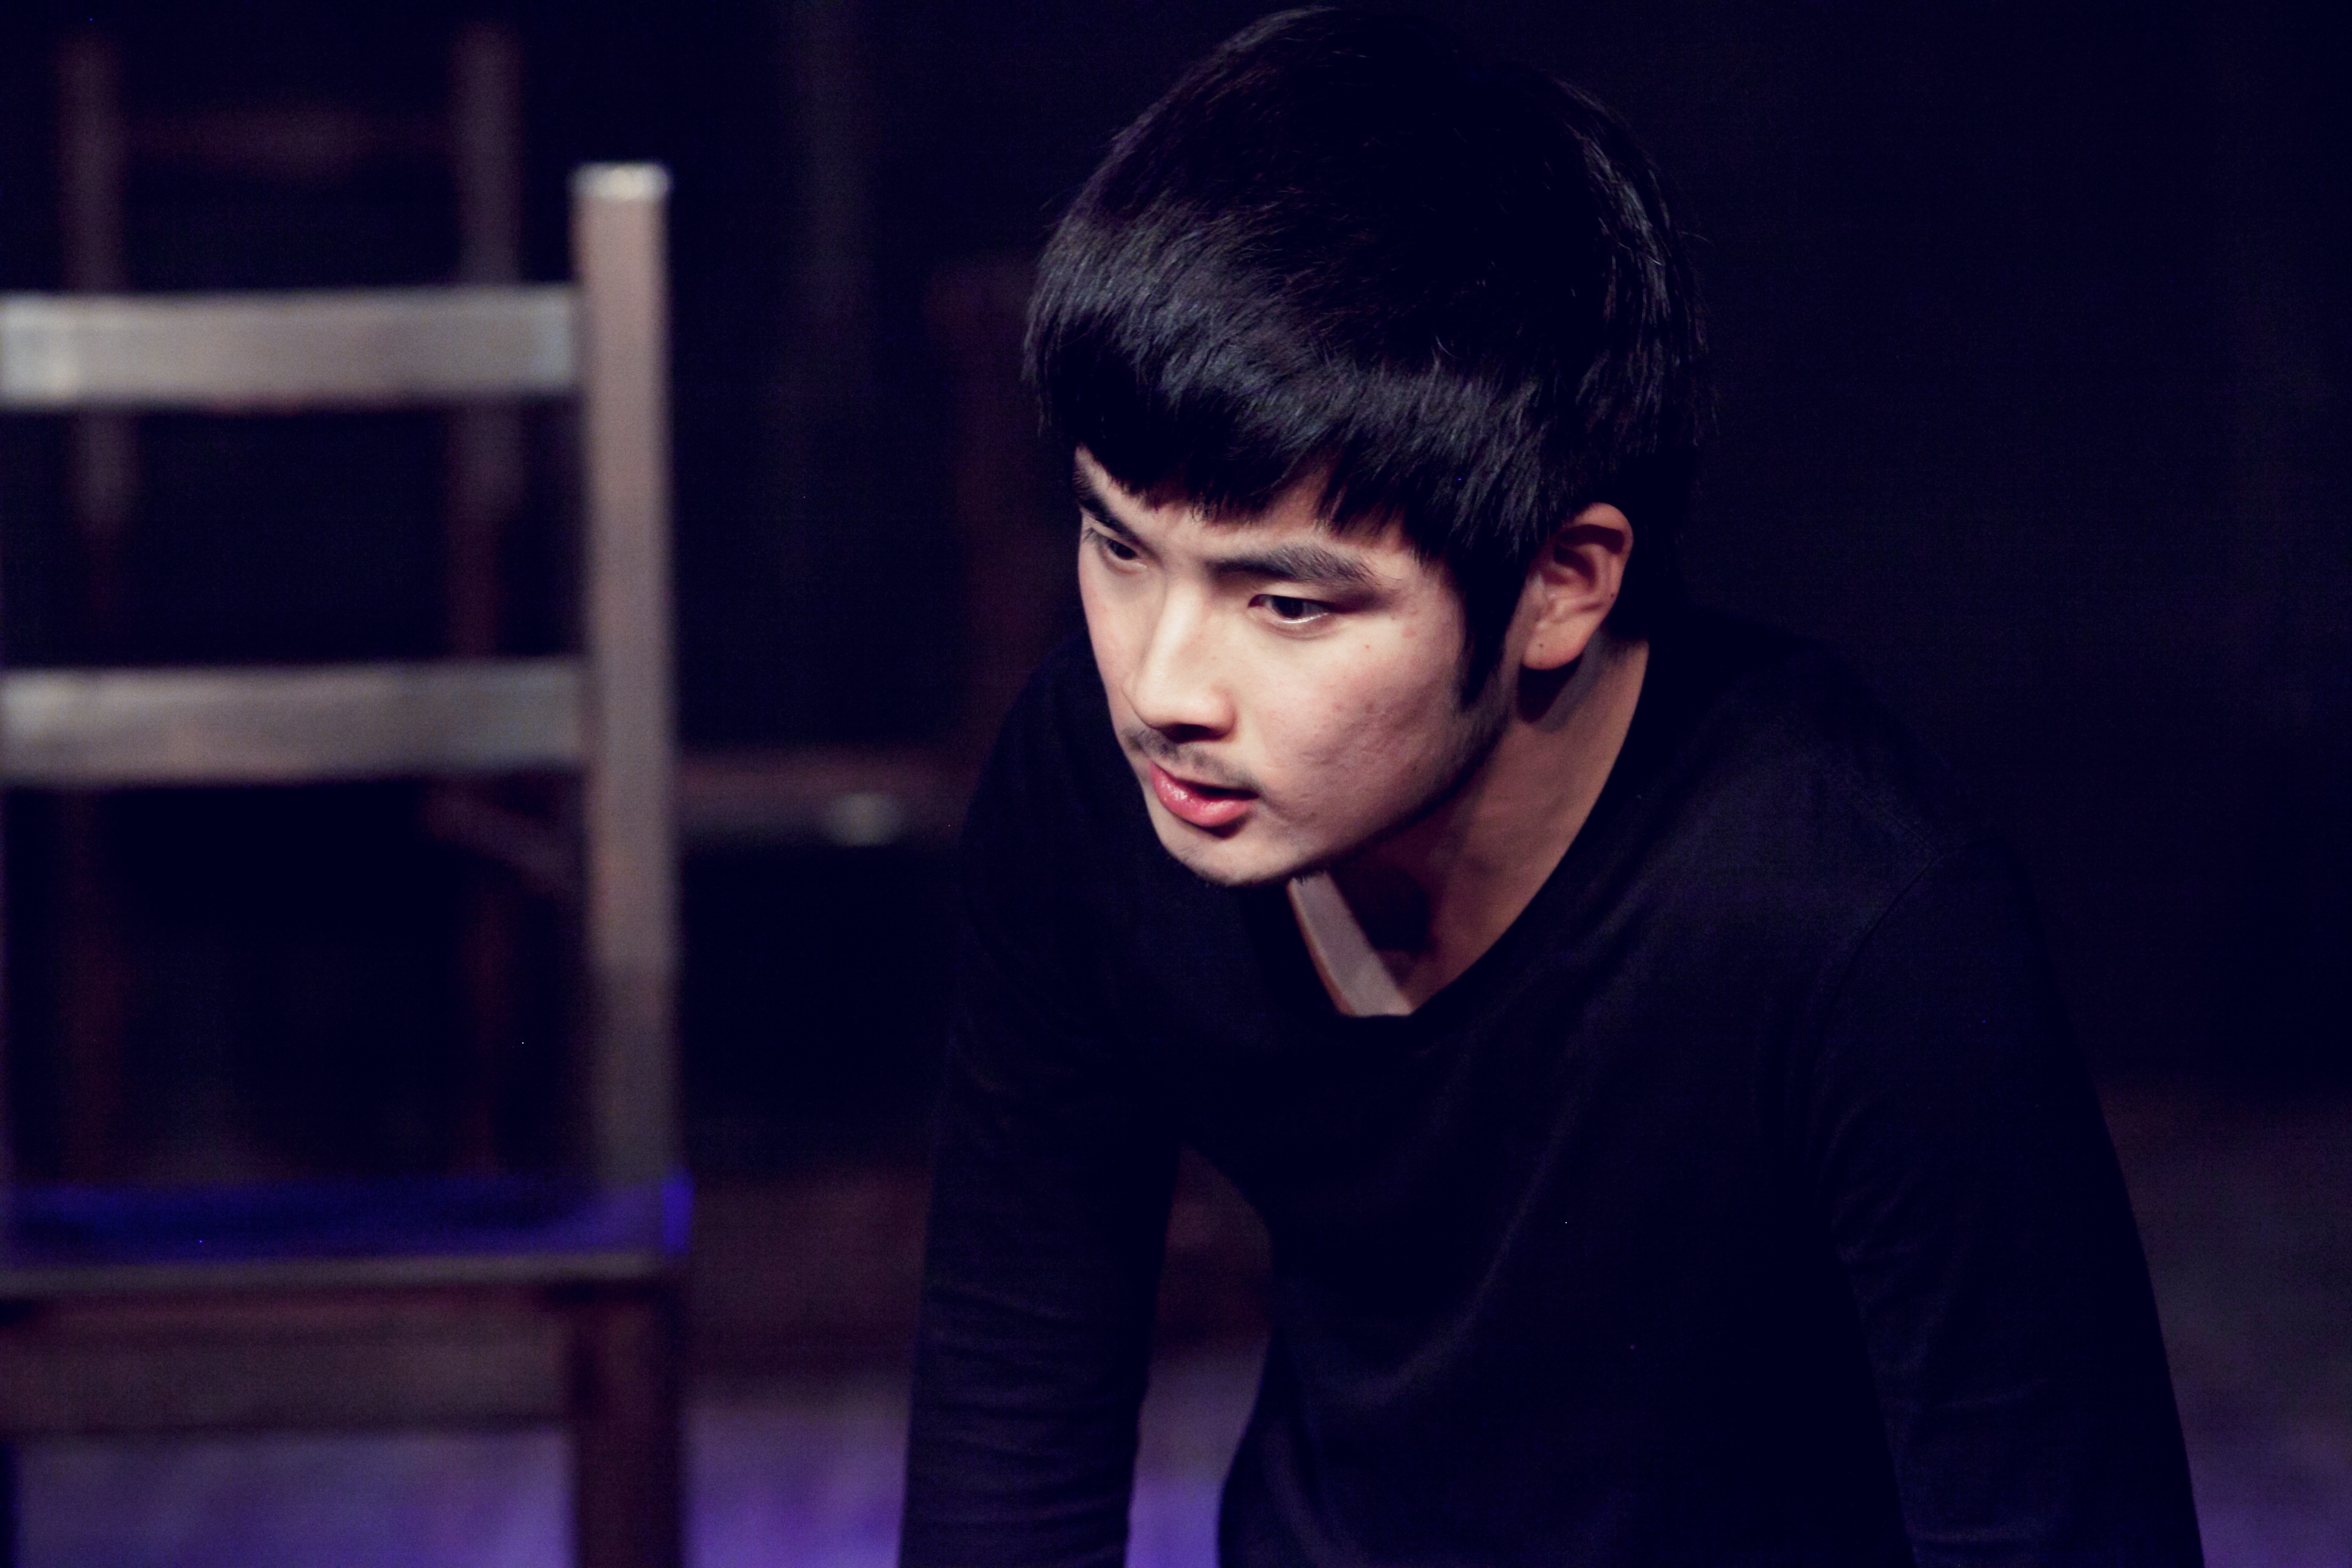
people, photography, portrait, model, darkness, fashion, theatre, photo shoot, monologue